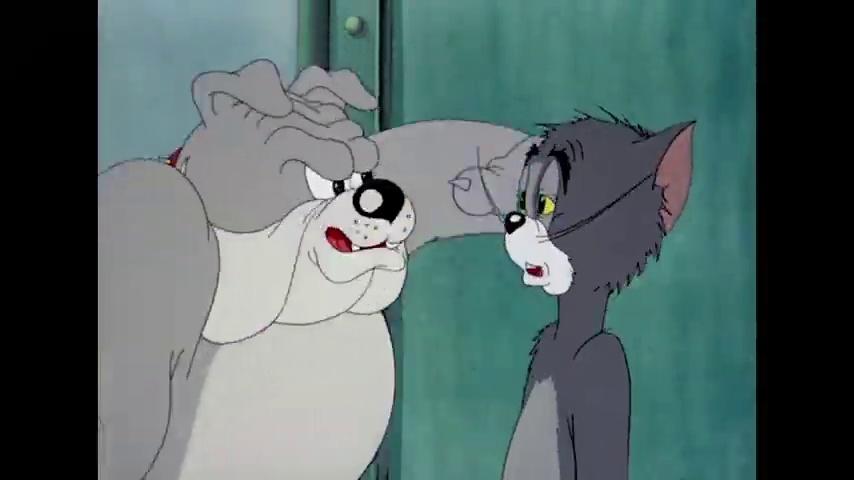
Portrait style: Cartoon Portrait